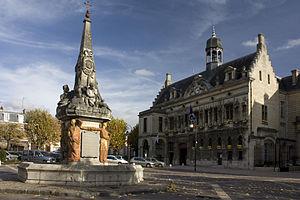
Noyon est une commune du département de l'Oise, chef-lieu de canton en région Hauts-de-France, en France.
L'Hôtel de ville de Noyon est situé dans le centre ville de Noyon, dans le département de l'Oise. Il abrite les services administratifs et politiques de la ville.
Cet article dresse une liste par ordre de mandat des maires de Noyon.